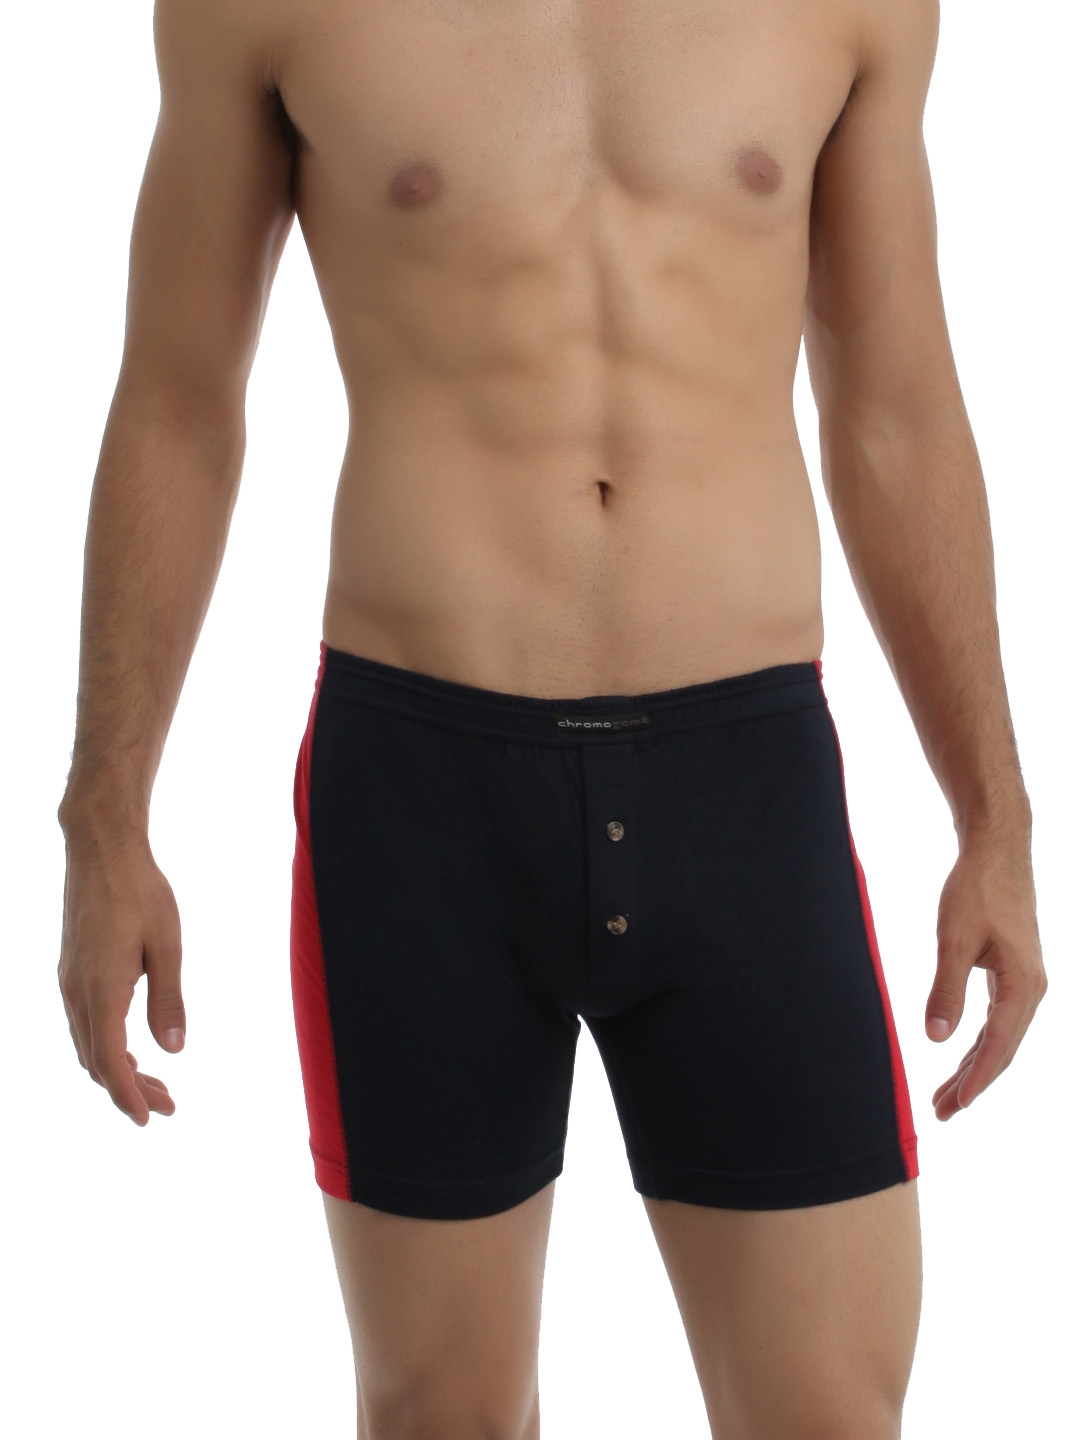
Chromozome Men Navy Blue & Red Trunks
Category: Apparel / Innerwear / Trunk
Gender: Men
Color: Navy Blue
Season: Summer 2016
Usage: Casual